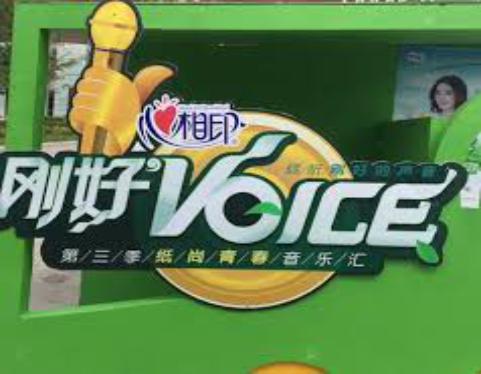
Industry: Necessities